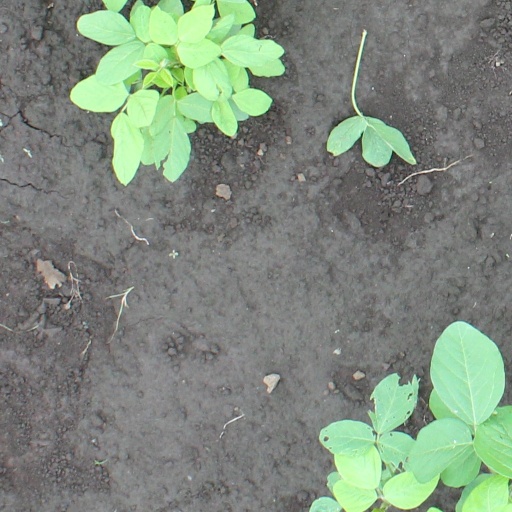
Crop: soybean